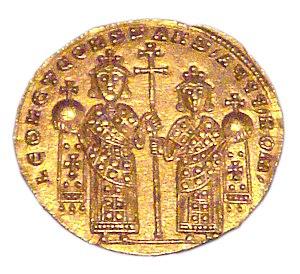
"Le De Ceremoniis est le titre latin donné habituellement à un recueil décrivant les cérémonies liées à la cour des empereurs byzantins et le protocole qui s’y rattache. Le titre grec le plus souvent cité est Ἔκθεσις τῆς βασιλείου τάξεως"", tiré des premières lignes de la préface. Mais le titre officiel complet que l’on trouve en tête de cette préface est ""Traité et œuvre vraiment digne de l’activité impériale de CONSTANTIN, ami du Christ, et dans le Christ, Roi éternel, Empereur, fils de Léon, le très sage Empereur, d’éternelle mémoire"". En français on lui donne généralement pour titre ""Livre des Cérémonies"".
La guerre byzantino-bulgare de 894-896, aussi appelée guerre commerciale, eut comme cause immédiate la décision de l’empereur byzantin Léon VI de transférer le marché concédé aux Bulgares de Constantinople vers Thessalonique, occasionnant à ces derniers des frais considérables et privant la Bulgarie de ses accès commerciaux traditionnels.
La honfoglalás ou conquête hongroise désigne les événements historiques ayant mené à l'installation des tribus hongroises dans la plaine de Pannonie en Europe centrale à la fin du IXᵉ et au début du Xᵉ siècle.
Constantin VII, né le 3 septembre 905 à Constantinople et mort le 9 novembre 959 dans la même ville, est empereur byzantin de 913 jusqu'à sa mort, bien qu'il n'exerce effectivement le pouvoir qu'à partir de 944. Il appartient à la dynastie macédonienne.
Léon VI, dit le Sage ou le Philosophe, né le 19 octobre 866 et mort le 11 mai 912, est un empereur byzantin du 29 août 886 à sa mort.